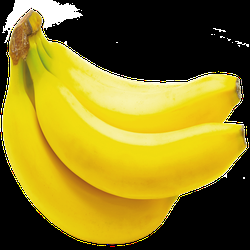
Label: Banana